Pattanathu Rajakkal

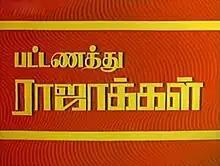
Title card

Pattanathu Rajakkal is a 1982 Indian Tamil-language action drama film directed by S. A. Chandrasekhar, starring Vijayakanth and Silk Smitha. It was released on 5 March 1982.